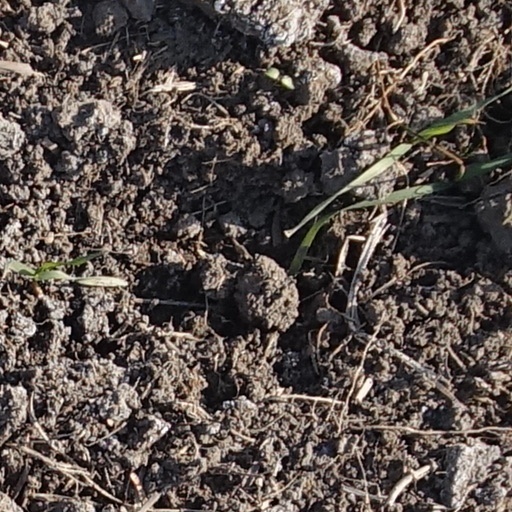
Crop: wheat